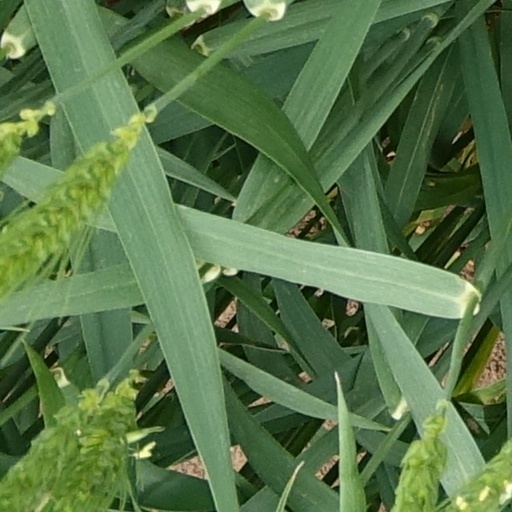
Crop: wheat